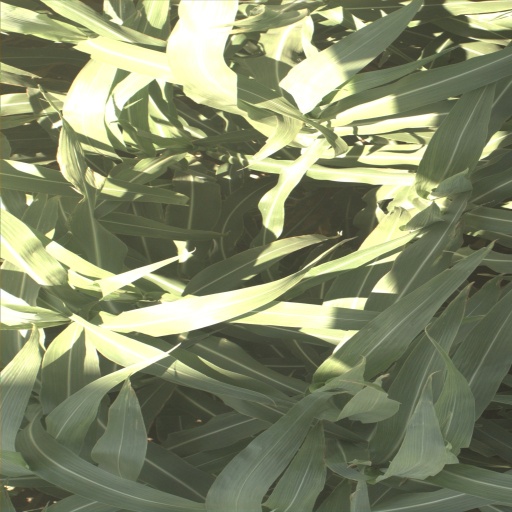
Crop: sorghum